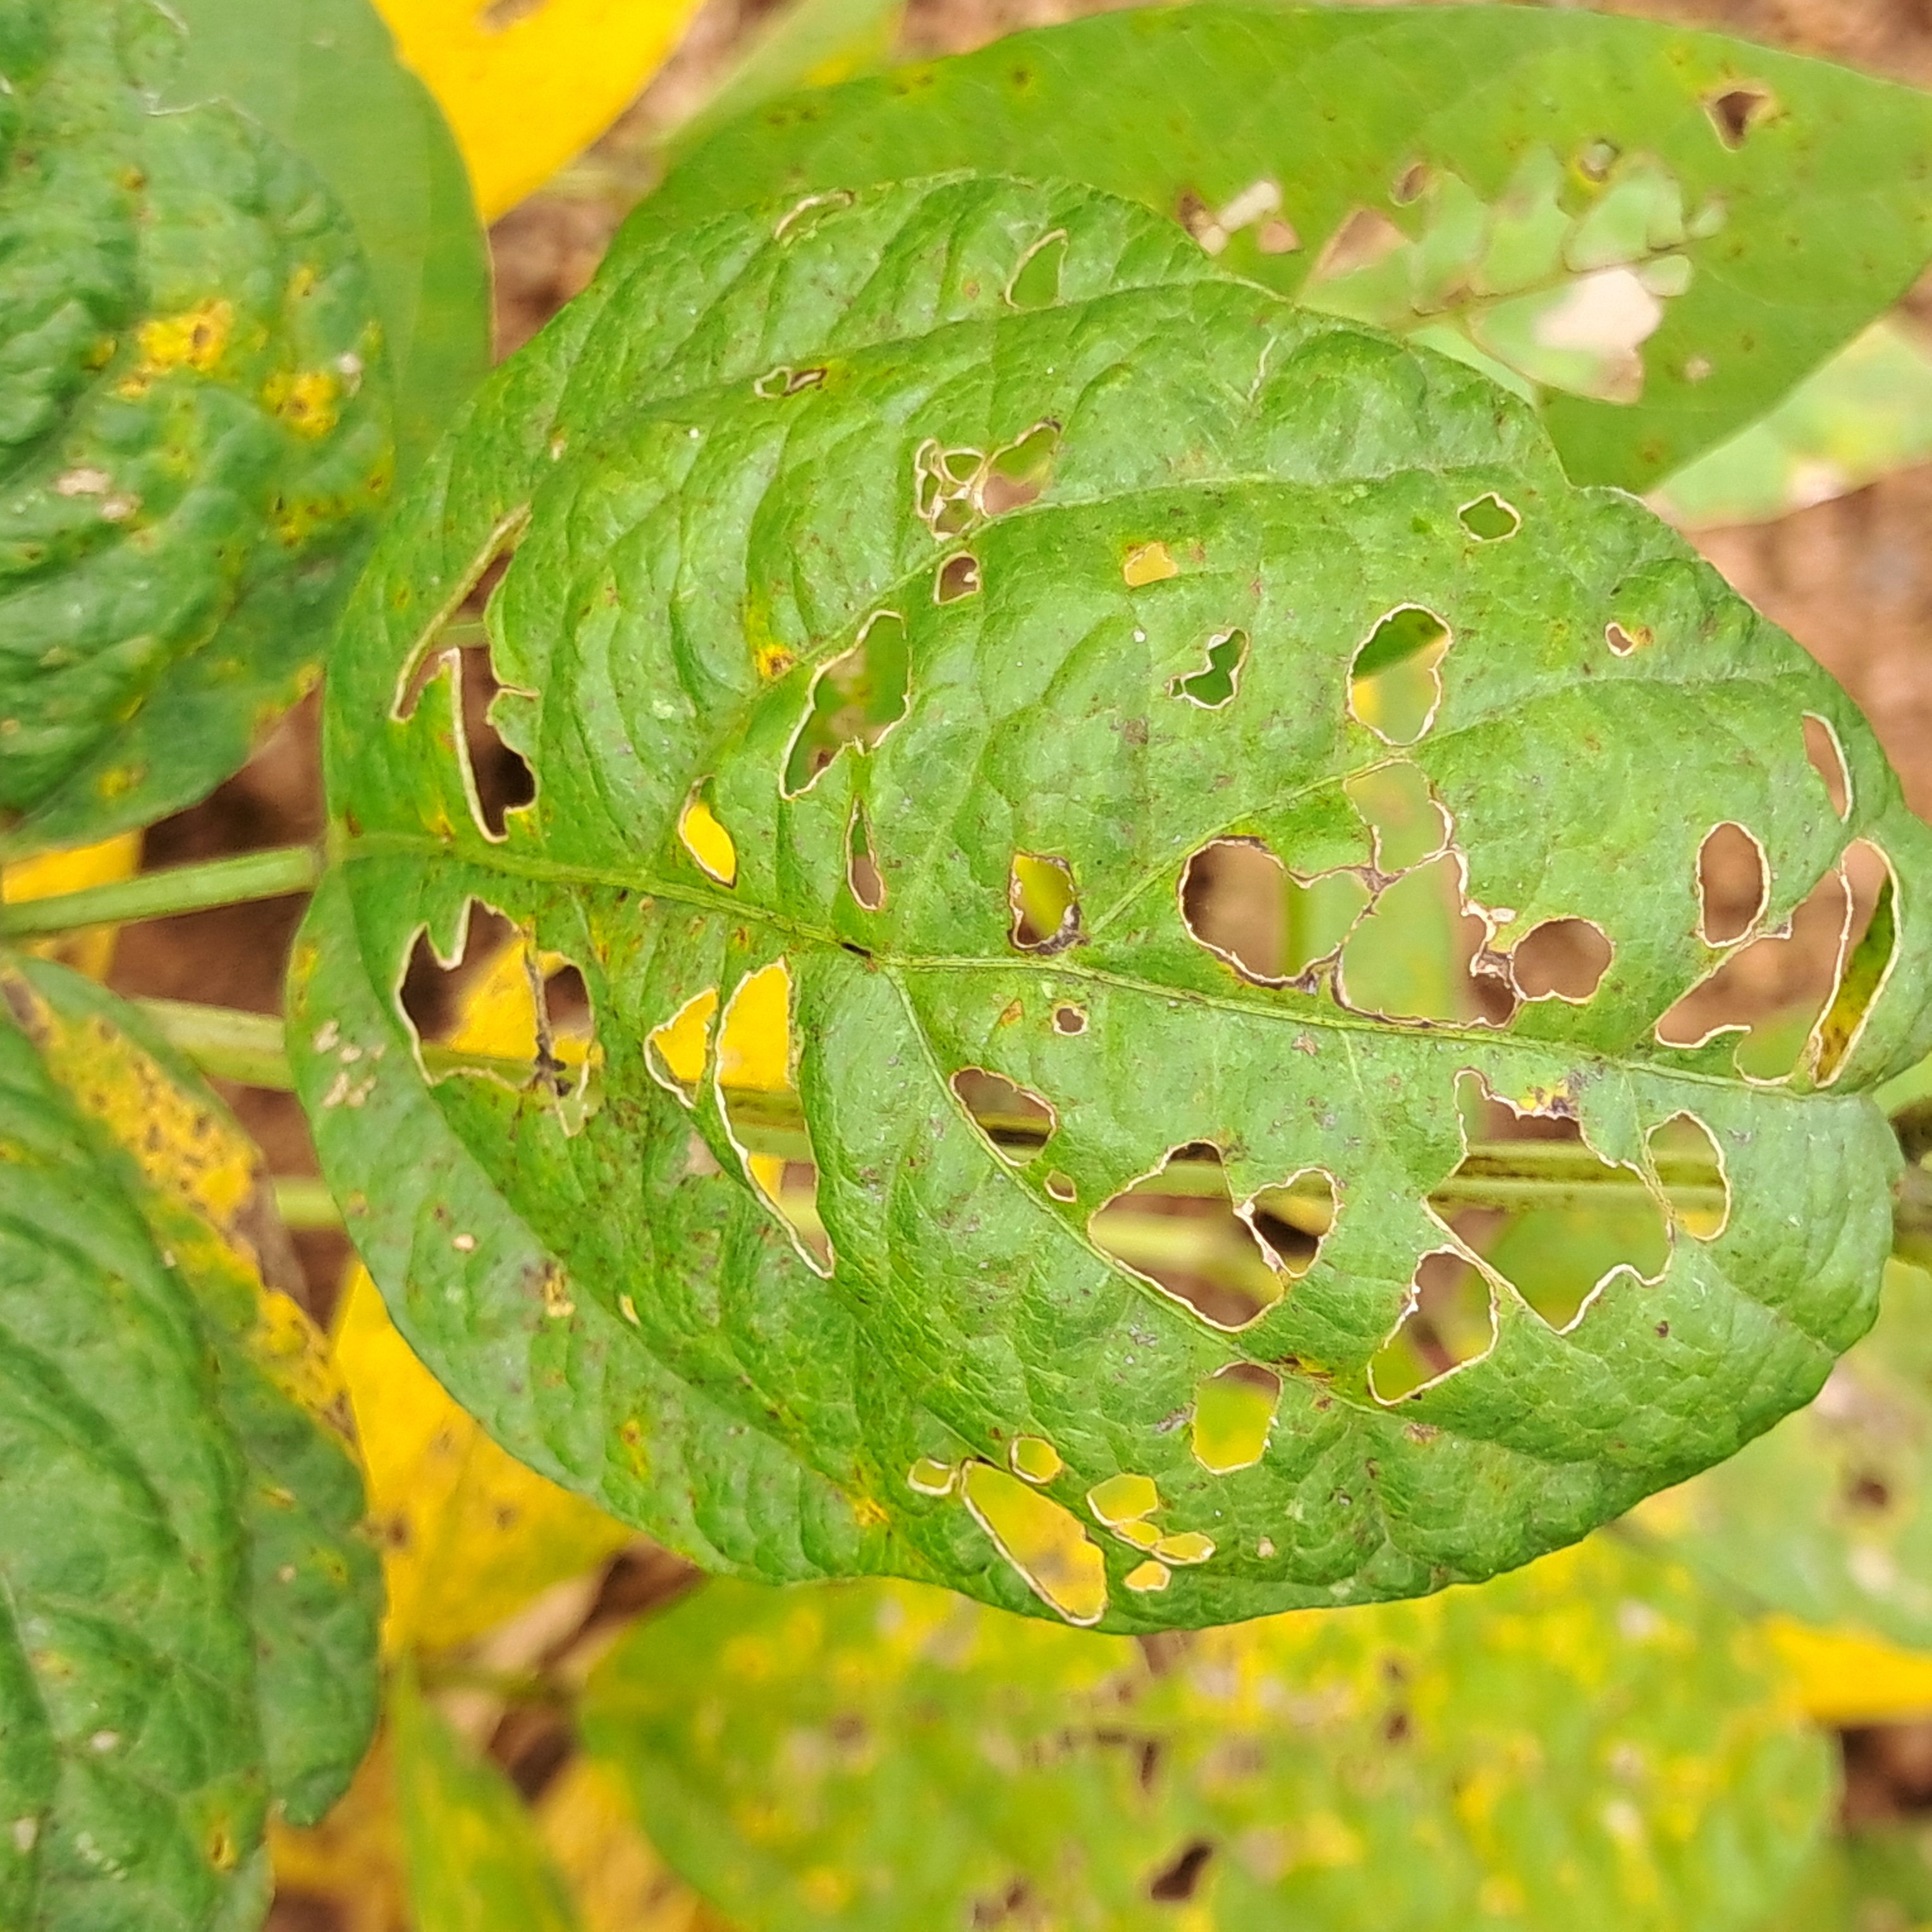
Label: Caterpillar_Semilooper_Pest